The Slave (1917 drama film)

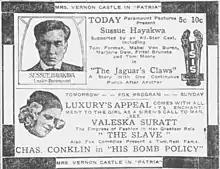
A contemporary advertisement for The Slave (bottom) along with an advertisement for The Jaguar's Claws (top)

The Slave is a 1917 American silent drama film written and directed by William Nigh. The film starred Valeska Surratt. It is now considered lost.